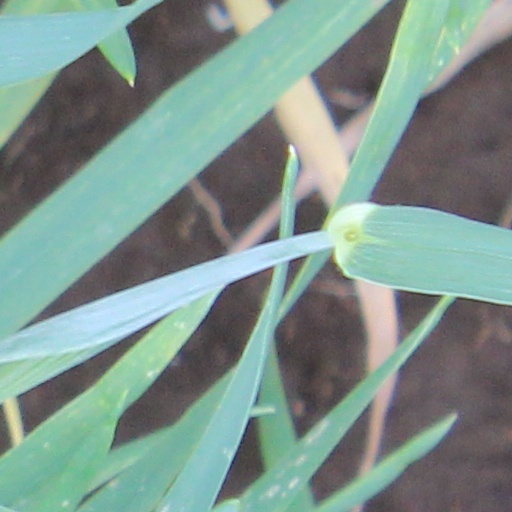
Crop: wheat